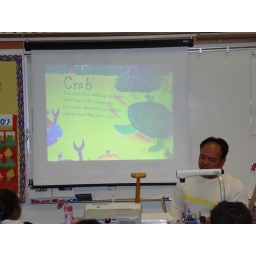
Volunteered to read at class and dressed in my Canoe racing uniform since I read an ocean book